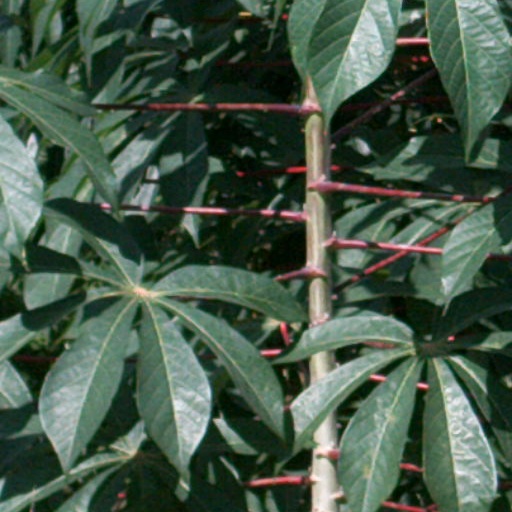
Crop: cassava